Margel Hinder

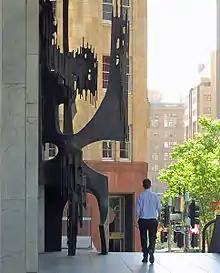
Margel Hinder's sculpture installed outside the Reserve Bank of Australia in Martin Place

In 1953 a sculpture of Hinder's was selected along with sculptures by Tom Bass and John Joseph Bruhn for an International sculptural competition on the theme of "The Unknown Political Prisoner". Her work was based on hand movements and was to be installed in water, with the resulting reflections part of the design. Despite the comments of some critics, Hinder's work went on to win a prize of 275 pounds, announced at the Tate Gallery in London. She remarked to a journalist that she thought 'abstract artists have a hard time in Australia' and felt that their work was 'neither liked nor understood".